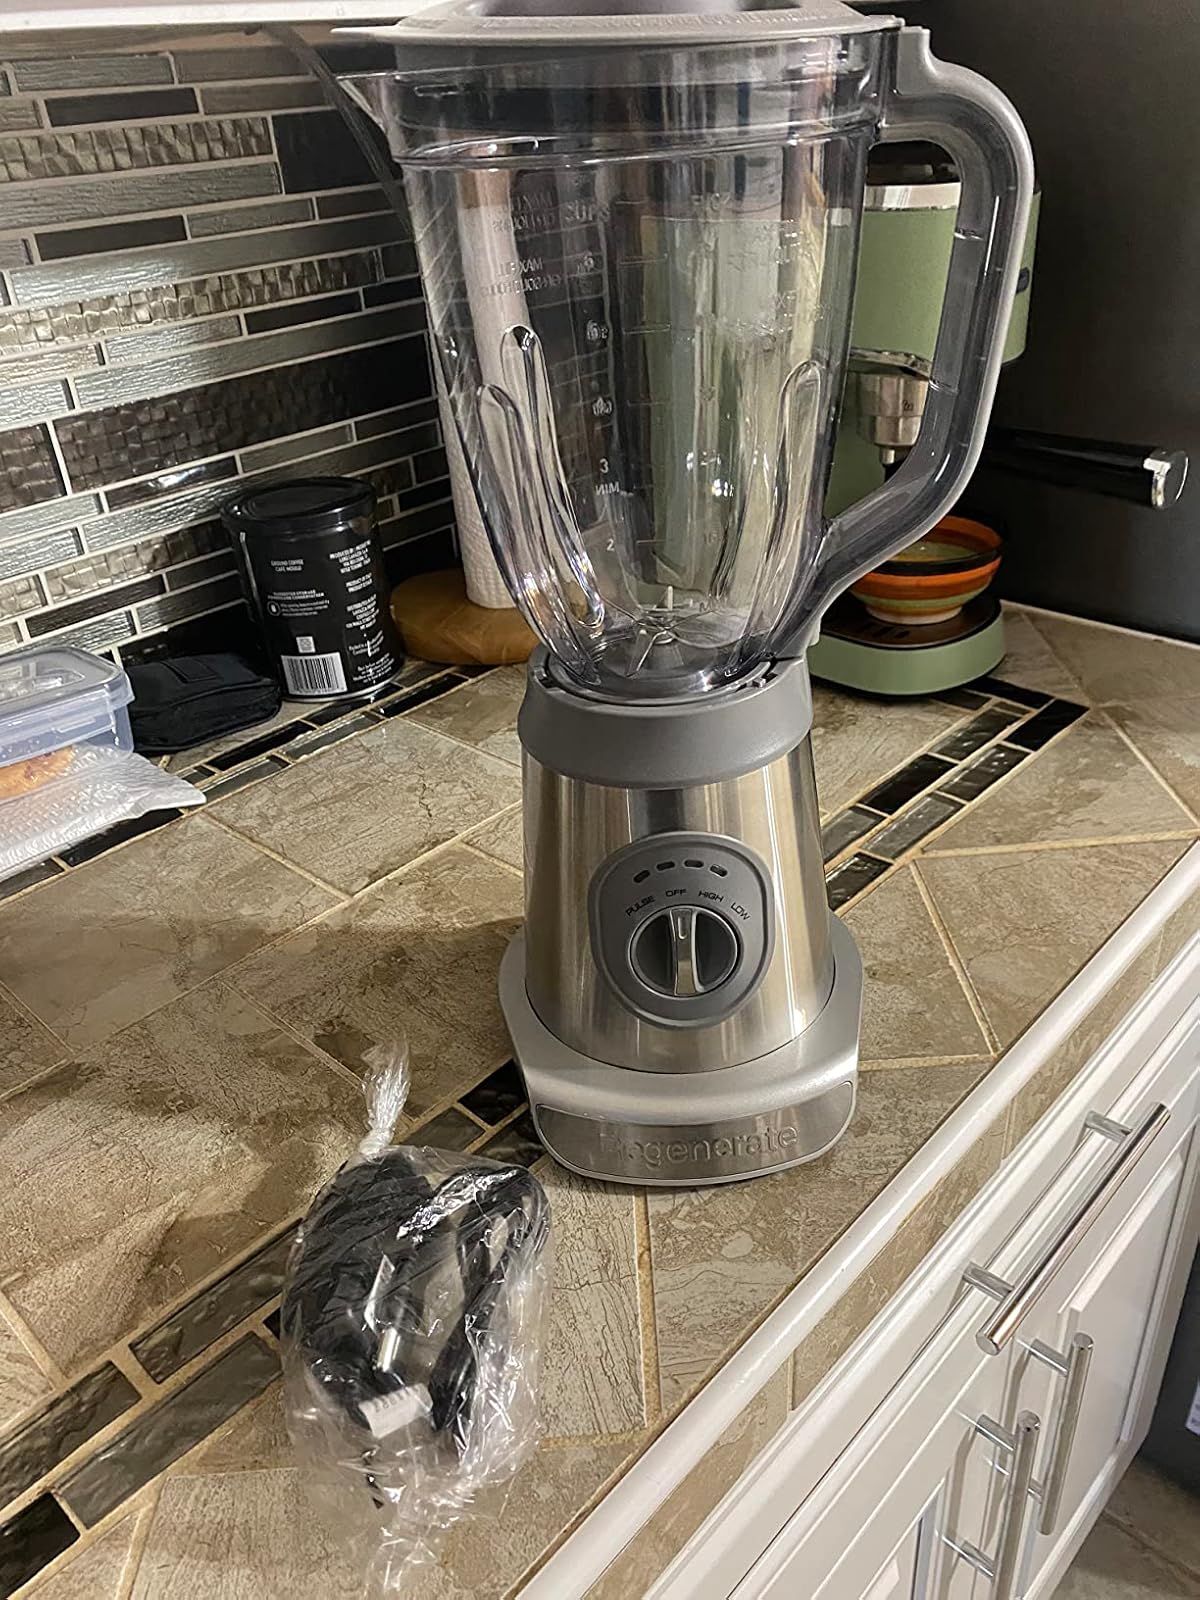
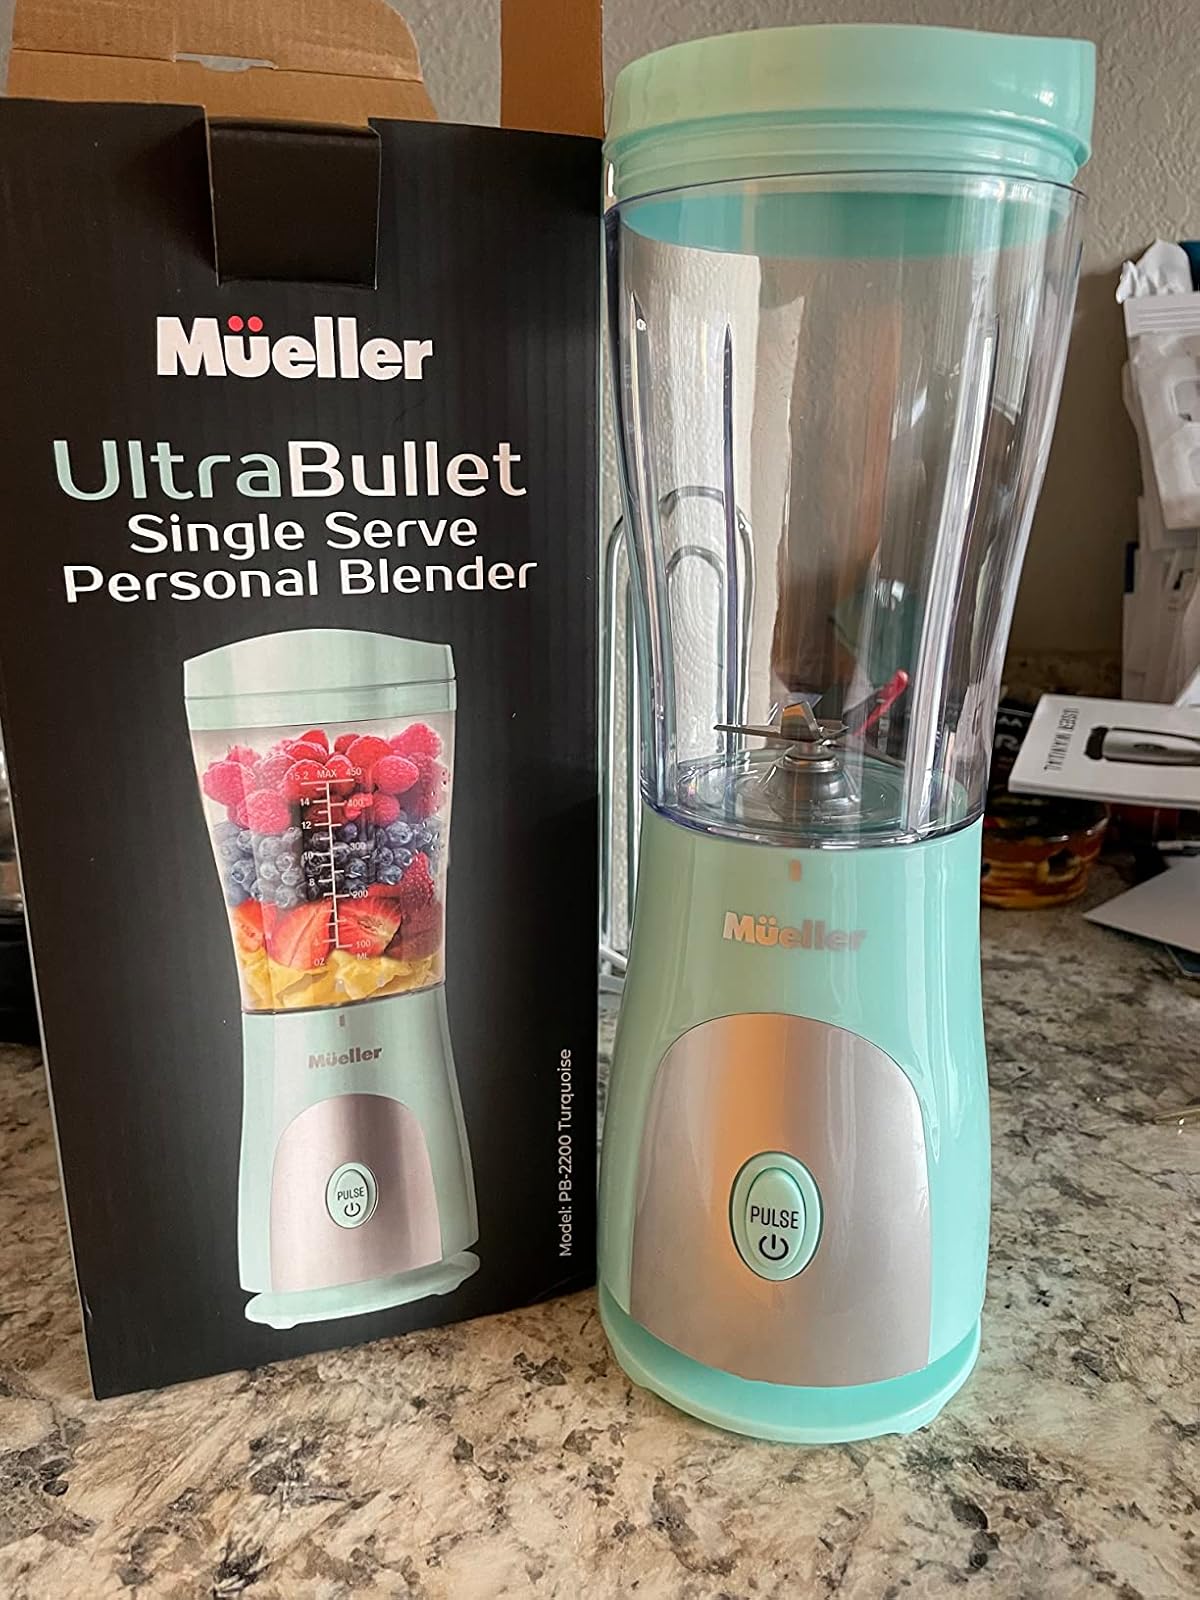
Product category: items_blender
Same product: no